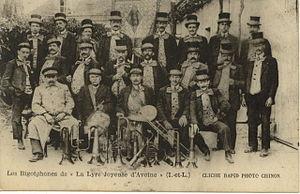
La société bigotphonique La Lyre Joyeuse d'Avoine.
Le bigophone ou bigotphone est un instrument de musique carnavalesque, d'aspect décoratif, très bruyant, populaire, bon marché et facile à fabriquer.
Cette liste de 1 236 goguettes, comportant une goguette algérienne, une goguette allemande, 18 goguettes américaines, deux goguettes anglaises, une goguette néo-zélandaise, une goguette australienne, onze goguettes belges et 1 201 goguettes françaises, a pour ambition de rassembler le plus grand nombre possible de noms de goguettes existants dans la documentation conservée sur elles.
Cette liste de sociétés bigophoniques a pour ambition de rassembler le plus grand nombre possible de noms de goguettes organisées en sociétés bigophoniques existants dans la documentation conservée sur elles.